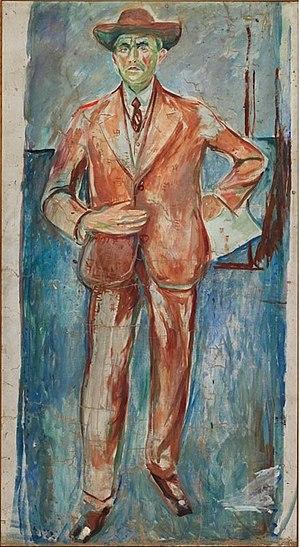
La liste des tableaux d'Edvard Munch recense les 1 789 tableaux connus du peintre norvégien Edvard Munch ; elle est établie selon le catalogue raisonné de Gerd Woll, publié en 2008. Les numéros et les titres anglais sont ceux du catalogue raisonné. Le titre français est indiqué lorsqu'il est connu.
Eberhard Grisebach, né le 27 février 1880 à Hanovre et mort le 16 juillet 1945 à Zurich, est un philosophe allemand qui a stimulé la discussion philosophique et théologique des années 1920 et 1930, par son amitié avec Friedrich Gogarten, à côté de Karl Barth, fondateur de la soi-disant « théologie dialectique ».